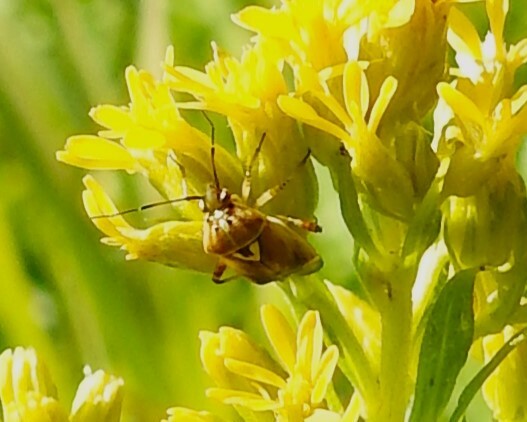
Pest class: lygus_bug